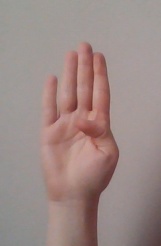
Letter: kaaf